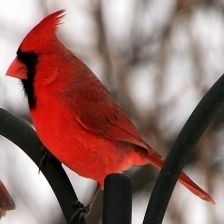
Species: NORTHERN CARDINAL
Scientific name: CARDINALIS CARDINALIS